Harold Brown (Tuskegee Airman)

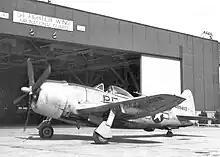
During his time in the military Brown flew a P-47N Thunderbolt The P-47N Thunderbolt was primarily used in the Pacific Theatre.

During the Korean War he was stationed at Tachikawa Air Base, Tokyo. Brown flew missions in South Korea from Taegu Air Base, Pusan Air Base and Seoul Air Base.